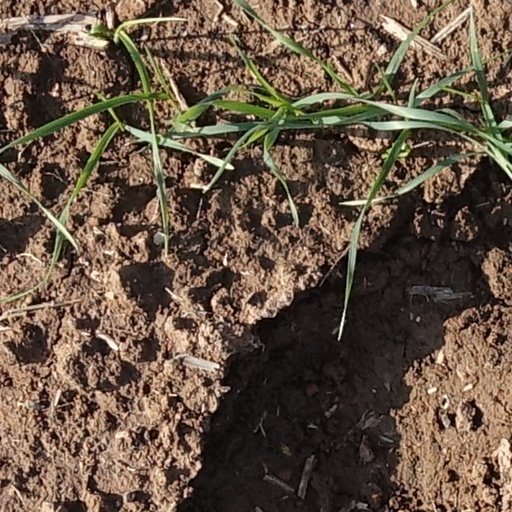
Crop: wheat